Vasily Grossman

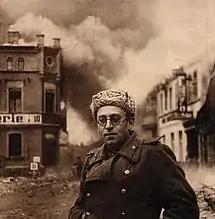
Grossman with the Red Army in Schwerin, Germany, 1945

When Nazi Germany invaded the Soviet Union in 1941, Grossman's mother was trapped in Berdychiv by the invading German Army, and eventually murdered together with 20,000 to 30,000 other Jews who had not evacuated. Grossman was exempt from military service, but volunteered for the front, where he spent more than 1,000 days. He became a war correspondent for the popular Red Army newspaper "Krasnaya Zvezda" (Red Star). As the war raged on, he covered its major events, including the Battle of Moscow, the Battle of Stalingrad, the Battle of Kursk and the Battle of Berlin. In addition to war journalism, his novels (such as "The People are Immortal" ["Народ бессмертен"]) were published in newspapers and he came to be regarded as a legendary war hero. The novel "Stalingrad" was begun during the war and finished in 1952. After a struggle with censors over the book's content, the novel was published in the journal "Znamya". It was later renamed "For a Just Cause" ("За правое дело") and heavily edited in republications released after Joseph Stalin's death. A new English translation, with added material from Grossman's politically risky early drafts, was published in 2019 under the original title, "Stalingrad". In December 2019 the book was the subject of the series "Stalingrad: Destiny of a Novel" in BBC Radio 4's "Book of the Week".